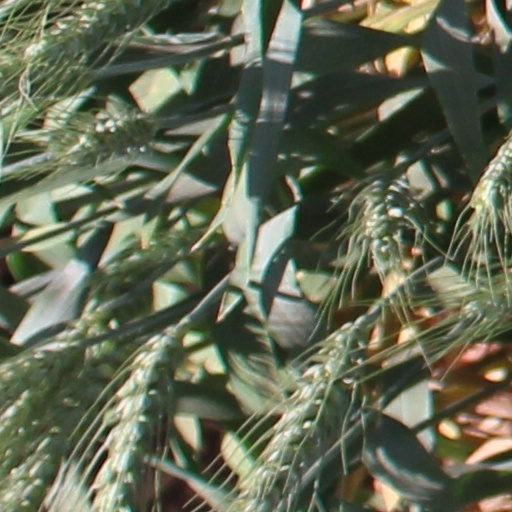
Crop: wheat